Kazys Tallat-Kelpša

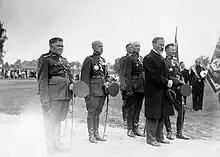
President Antanas Smetona at the Tauragė Manor in a ceremony during which a flag was handed over for the in 1937. From the left: Minister of the Interior Julius Čaplikas, Commander of the Armed Forces Stasys Raštikis, Minister of National Defense Stasys Dirmantas, Antanas Smetona, and Brigadier General Kazys Tallat-Kelpša.

In October 1918, Kelpša reached Vilnius. In Vilnius, in the Council of Lithuania, he registered in the lists of the officers, and was released home before being summoned. Then he returned to his mother in . After resting for a couple of weeks and without receiving any summons, he went to Vilnius again and registered once again, this time in the newly established Ministry of National Defence of Lithuania. Following it, he has been ordered to go to his homeland and gather volunteers for the recovering Lithuanian Armed Forces. It was stated that in the next couple days the headquarters of the National Defense District would be established in Tauragė, to which he had to introduce himself.